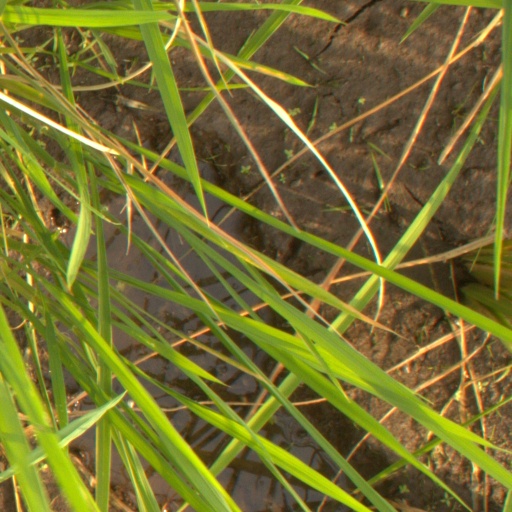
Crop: rice